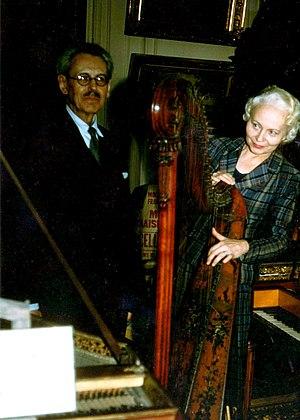
1ᵉʳ février : La Bohème, opéra de Giacomo Puccini, sur un livret de Giuseppe Giacosa et Luigi Illica, créé au Teatro Regio de Turin, sous la direction d'Arturo Toscanini.
Marcelle de Lacour est une claveciniste française née le 6 novembre 1896 à Besançon et morte le 24 mars 1997.